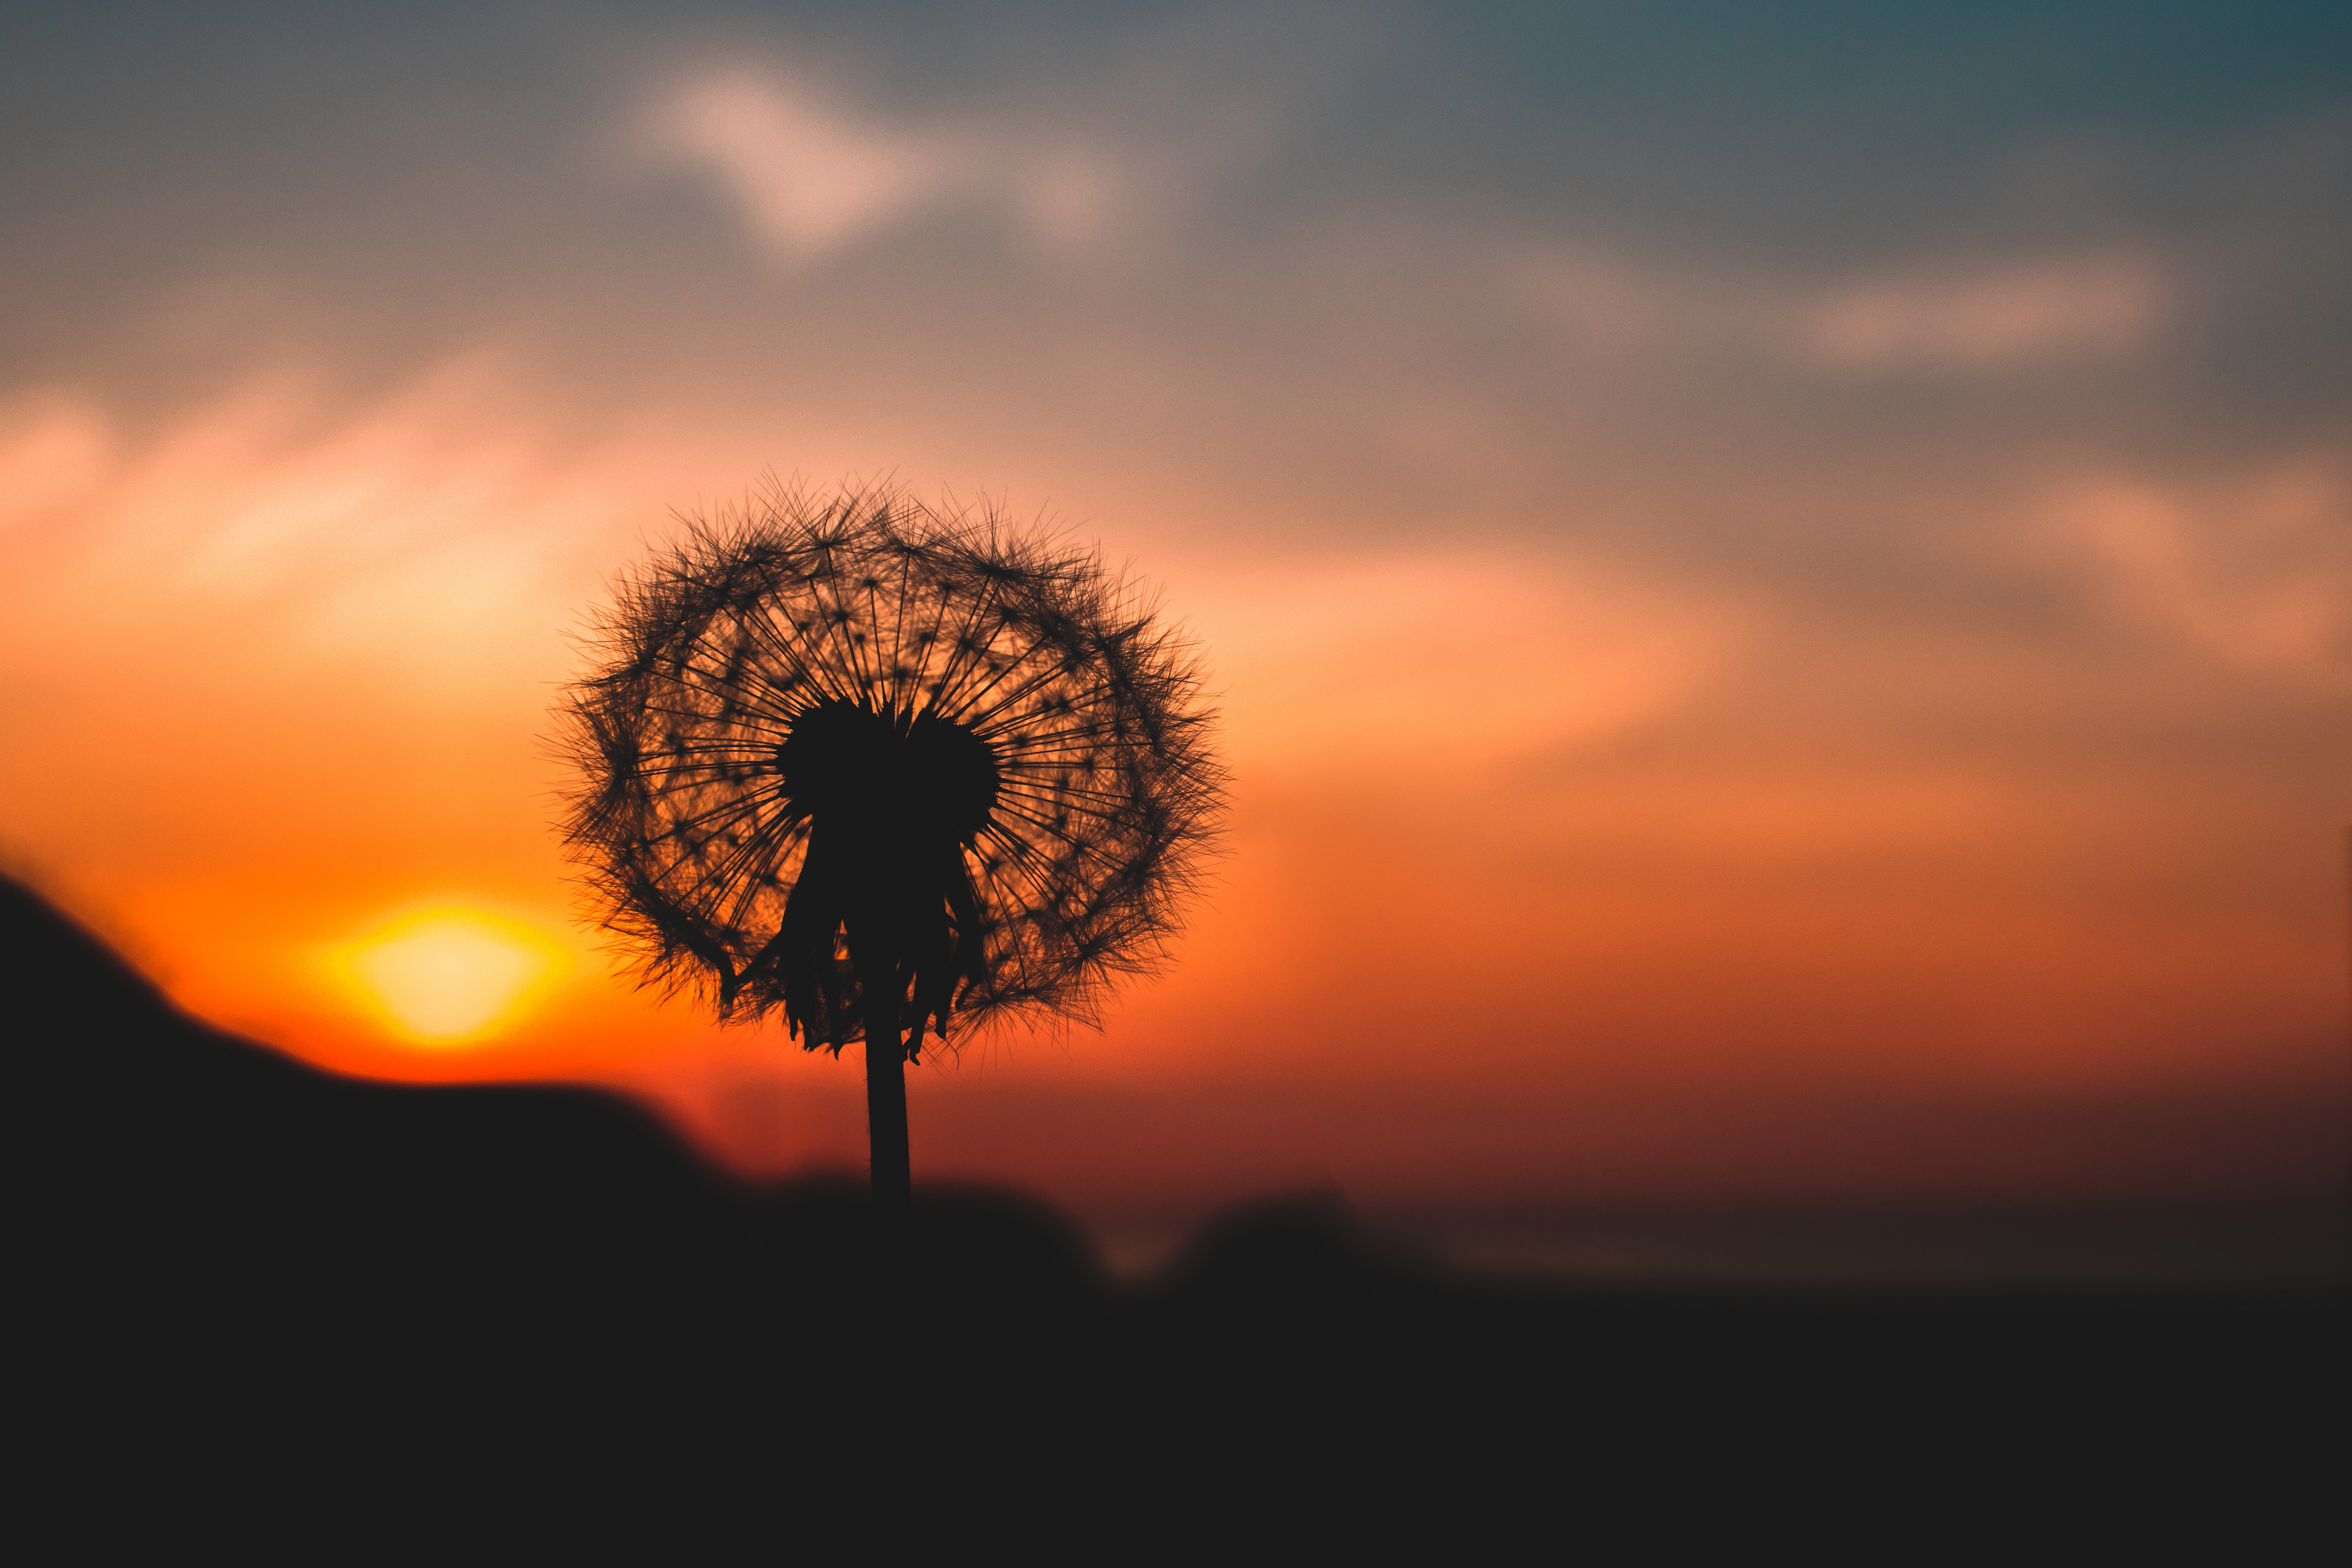
sky, nature, cloud, orange, sunset, horizon, tree, plant, evening, flower, sunrise, dandelion, sunlight, afterglow, sun, landscape, dusk, photography, silhouette, sunflower, meteorological phenomenon, backlighting, wildflower